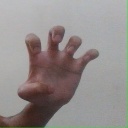
अक्षर: झ